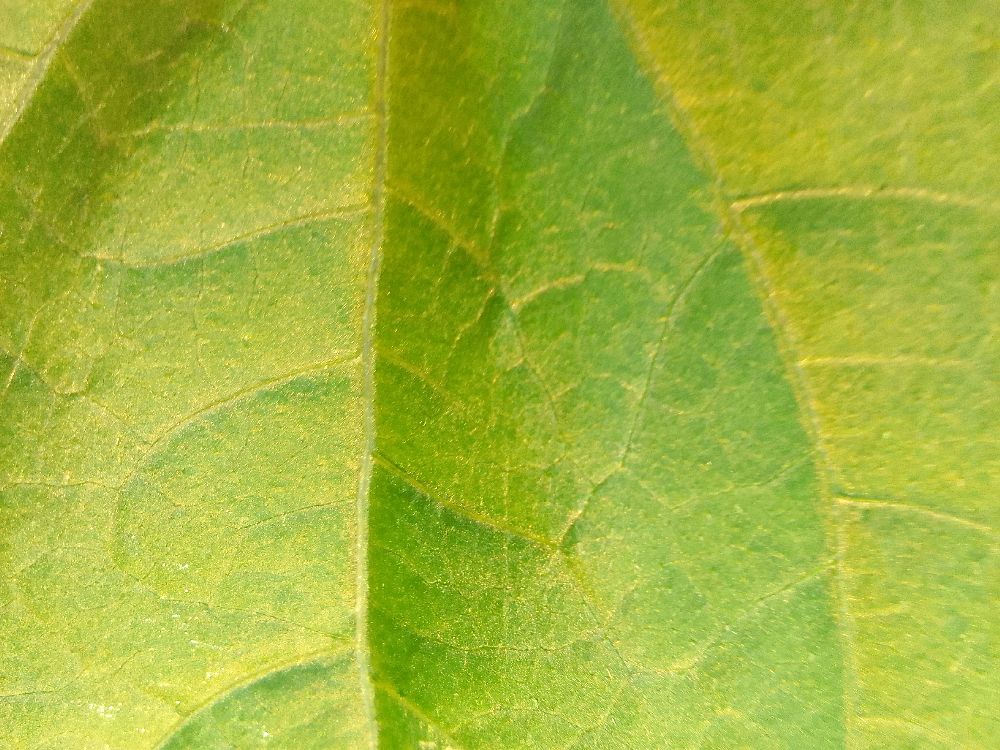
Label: healthy